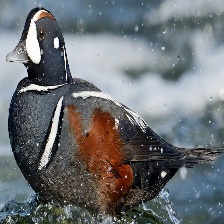
Species: HARLEQUIN DUCK
Scientific name: HISTRIONICUS HISTRIONICUS
ImageNet parent category: drake